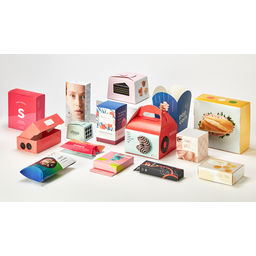
Label: cardboard